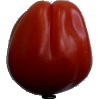
Label: Tomato Heart 1